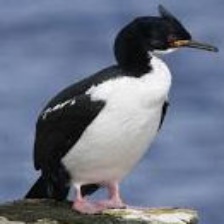
Species: AUCKLAND SHAQ
Scientific name: LEUCOCARBO COLENSOI